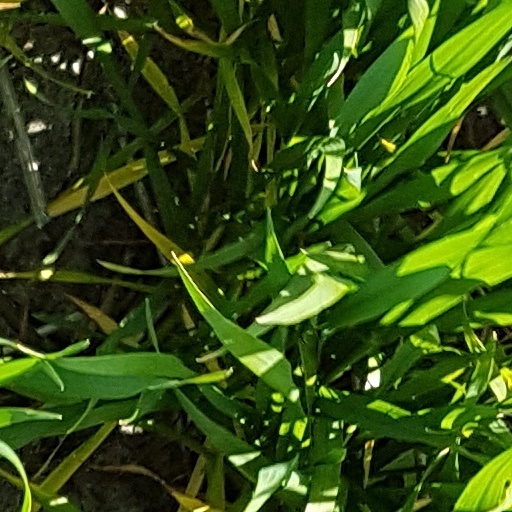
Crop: wheat